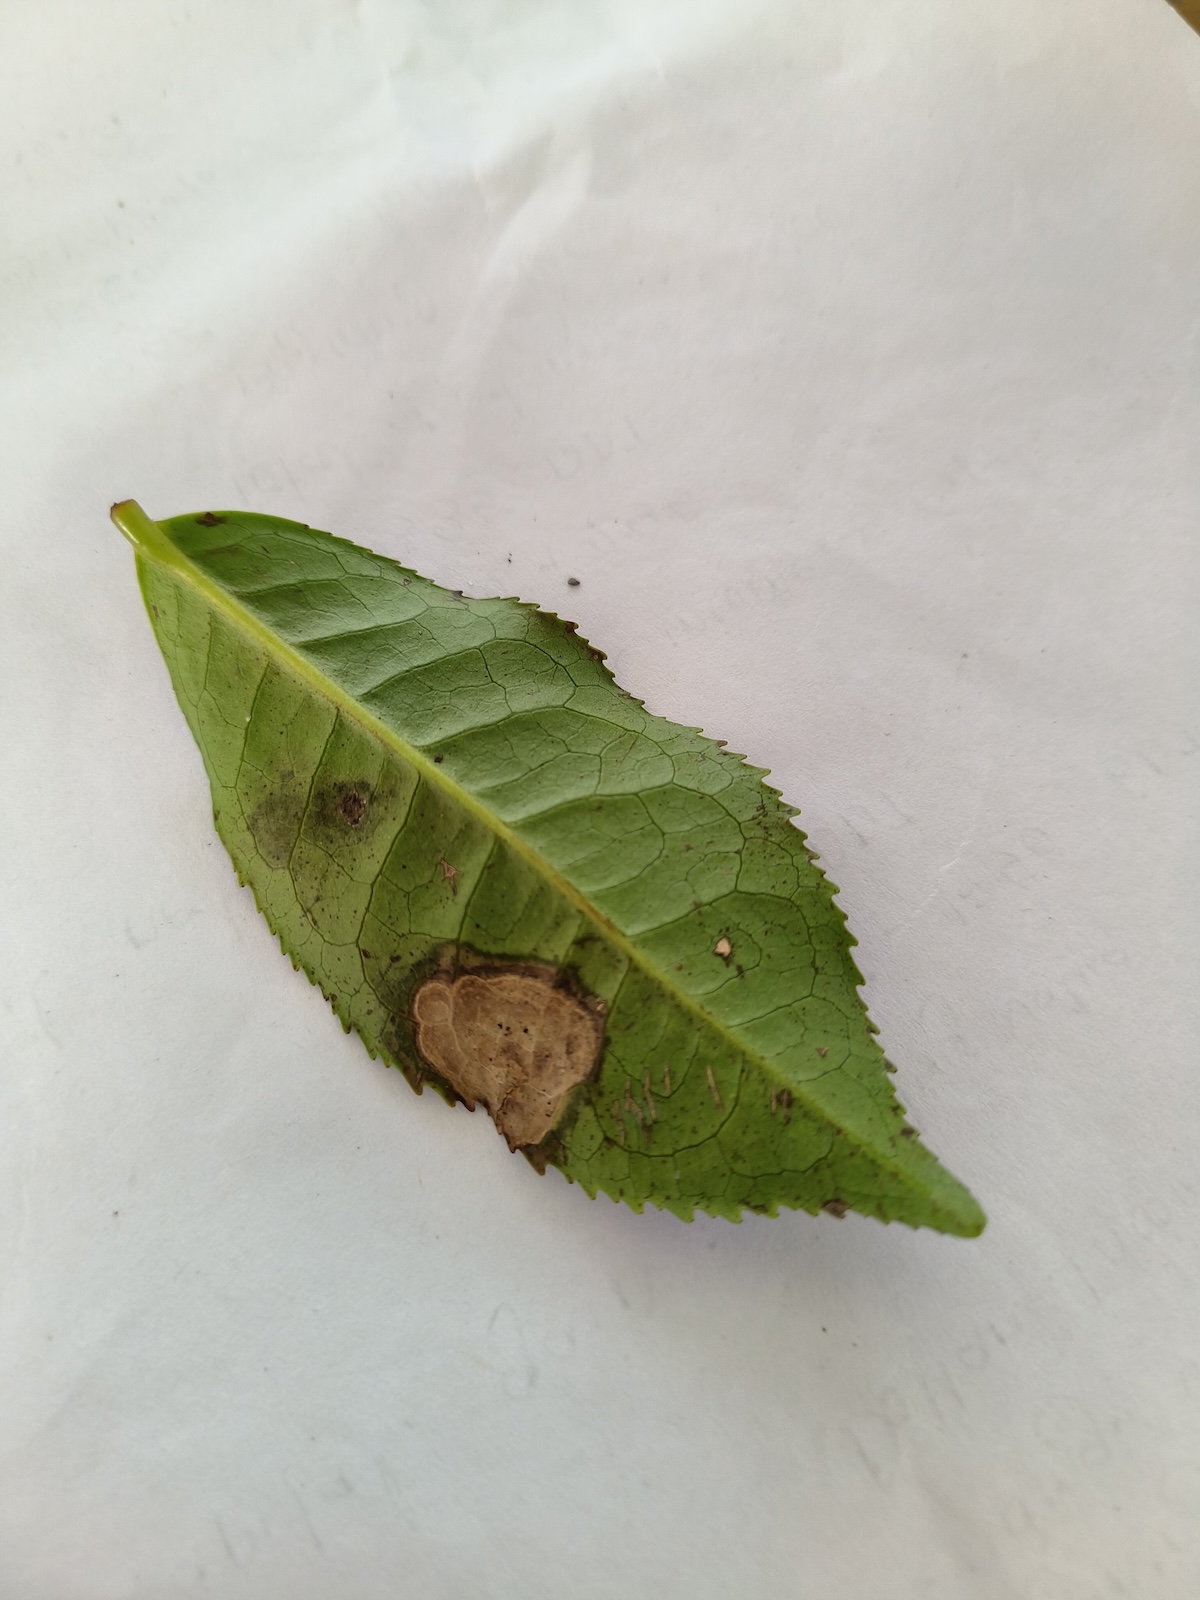
Label: Gray Blight